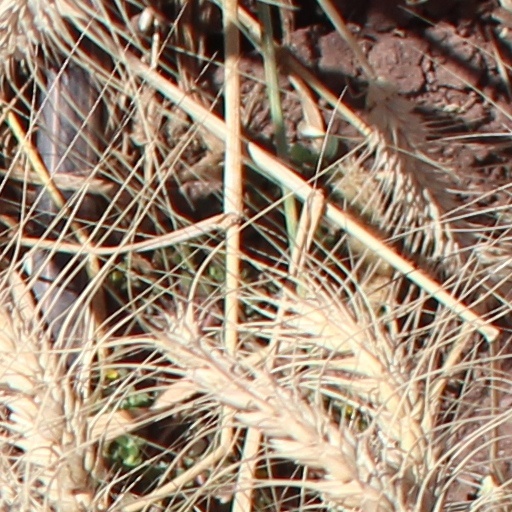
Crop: wheat